Uniform Commercial Code

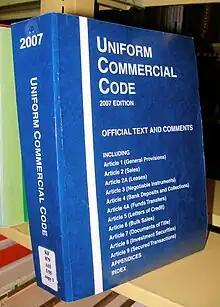
The official 2007 edition of the UCC

The Uniform Commercial Code (UCC), first published in 1952, is one of a number of uniform acts that have been established as law with the goal of harmonizing the laws of sales and other commercial transactions across the United States through UCC adoption by all 50 states, the District of Columbia, and the Territories of the United States.